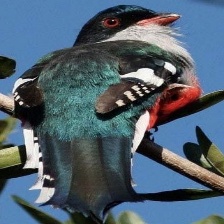
Species: CUBAN TROGON
Scientific name: PRIOTELUS TEMNURUS